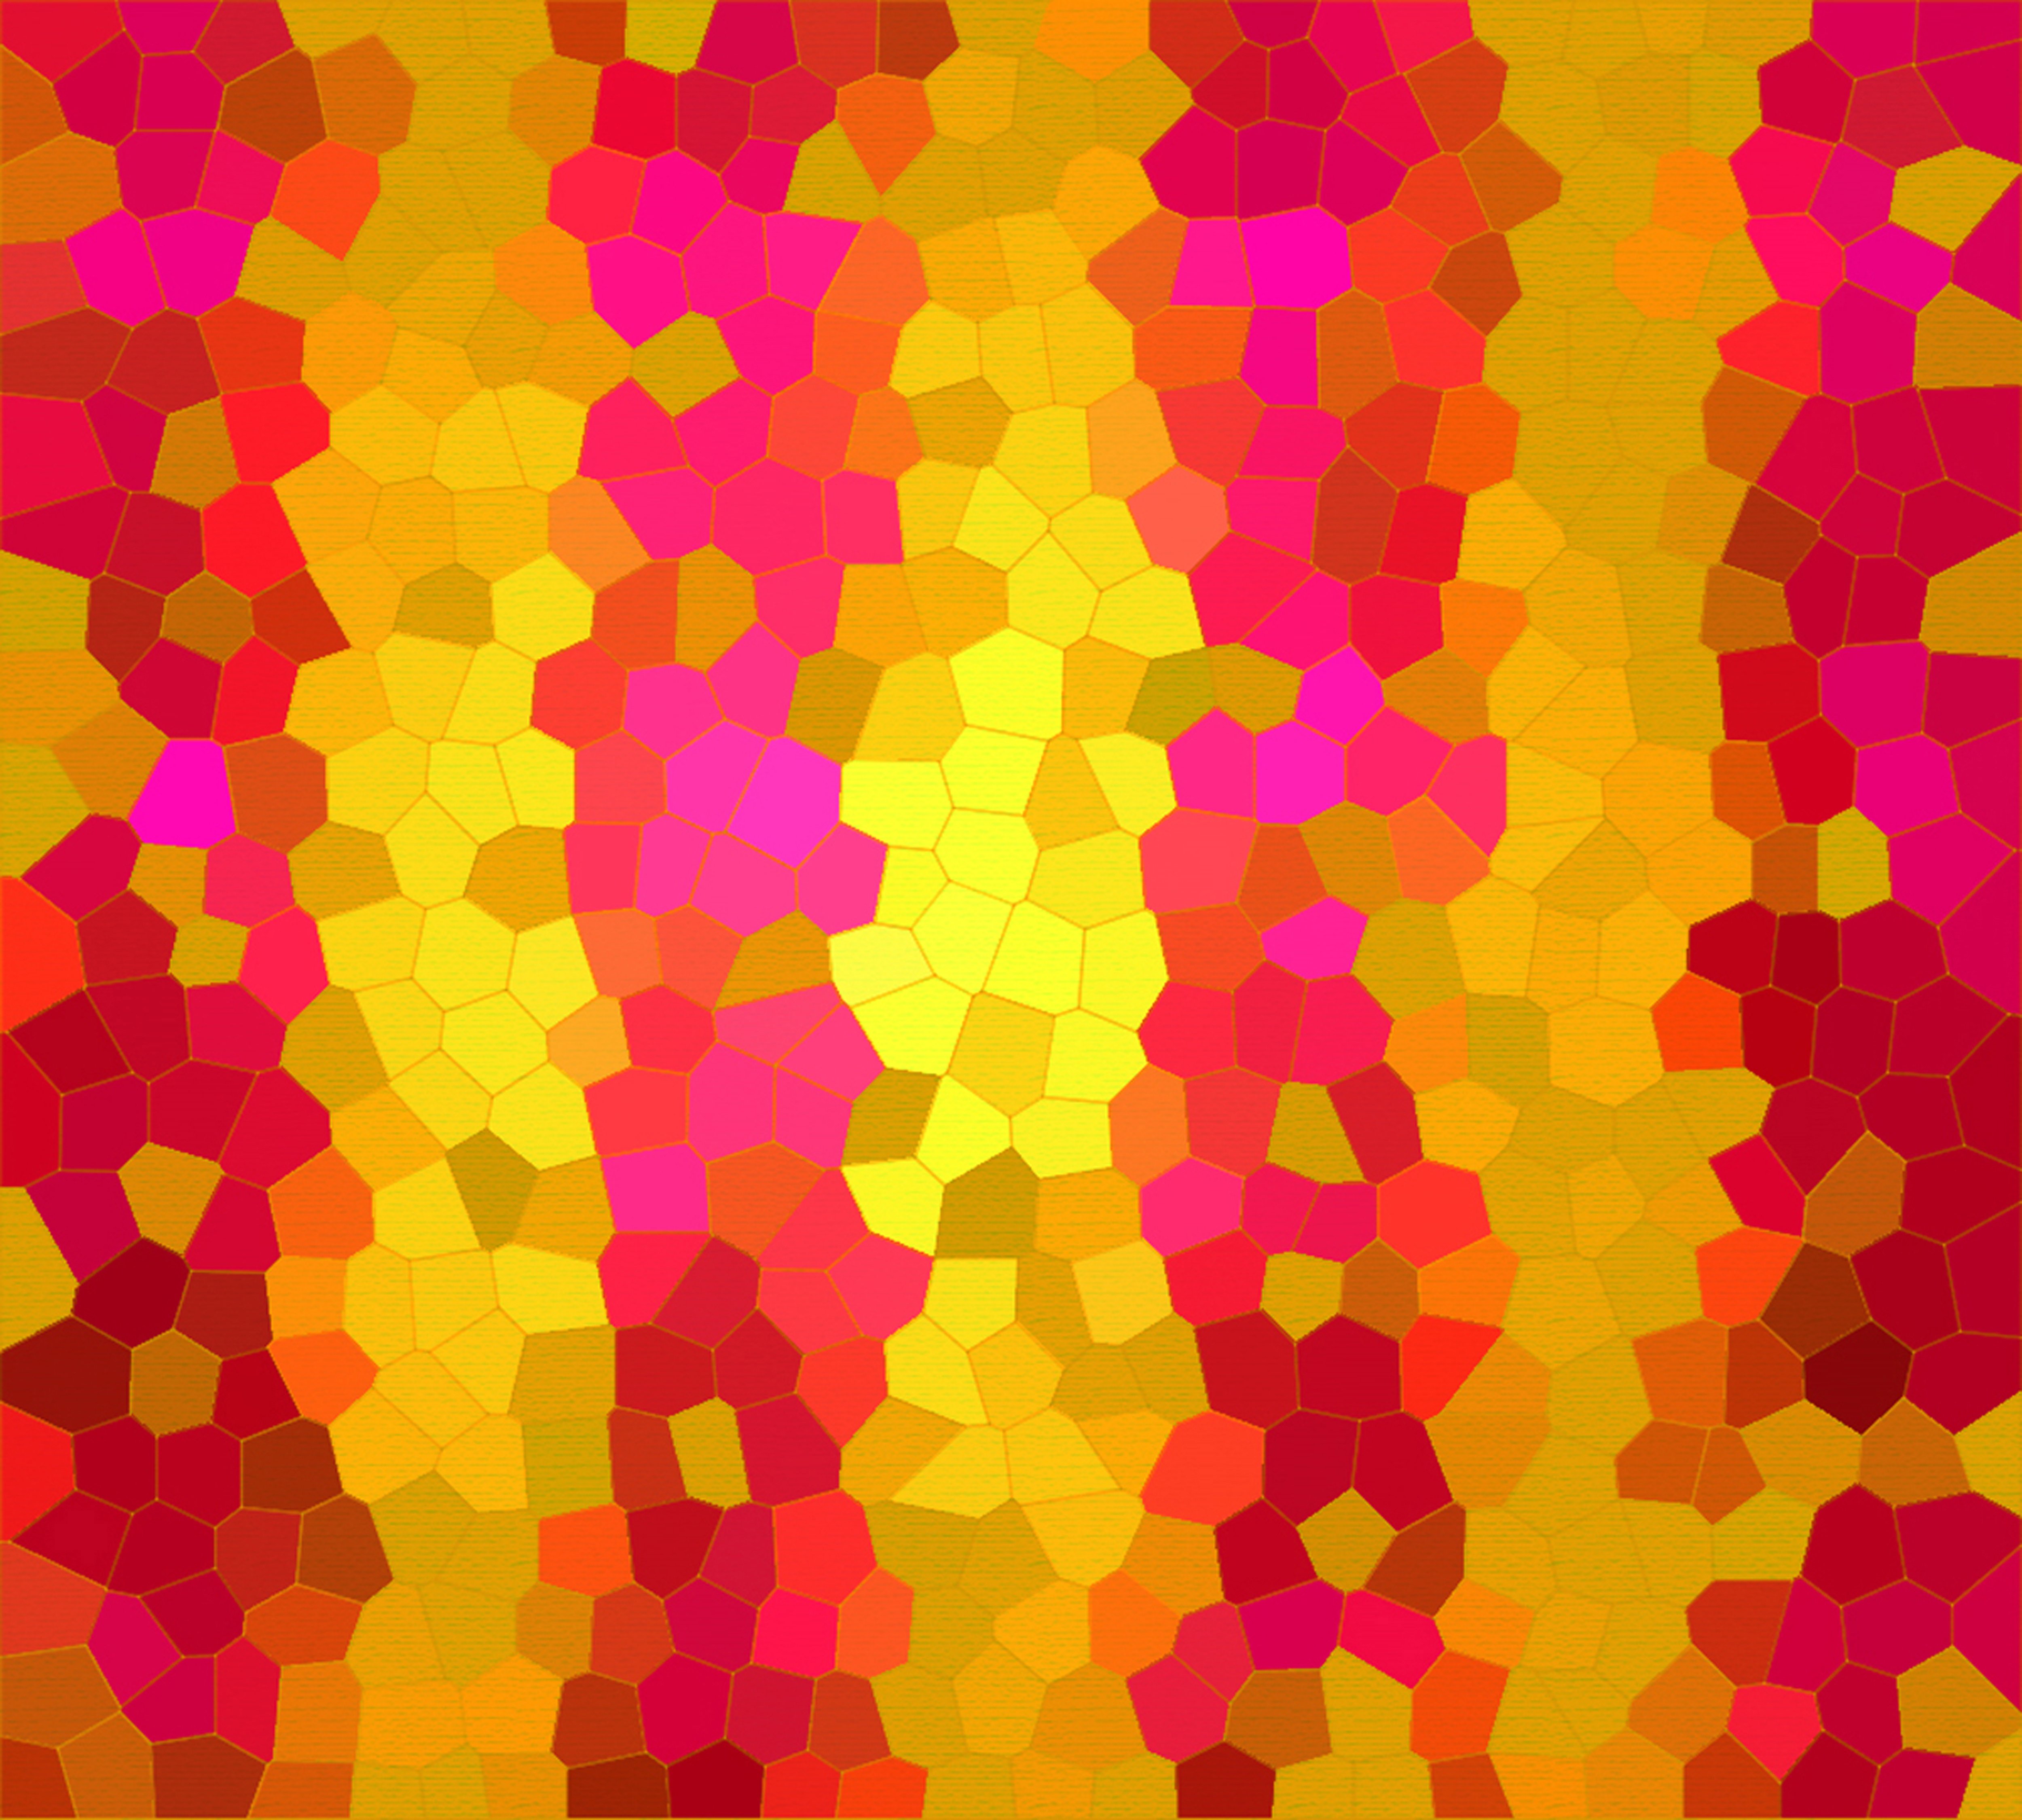
abstract, texture, petal, perspective, pattern, line, color, colorful, yellow, pink, circle, font, art, design, triangle, symmetry, wallpaper, magenta, shape, backgroud